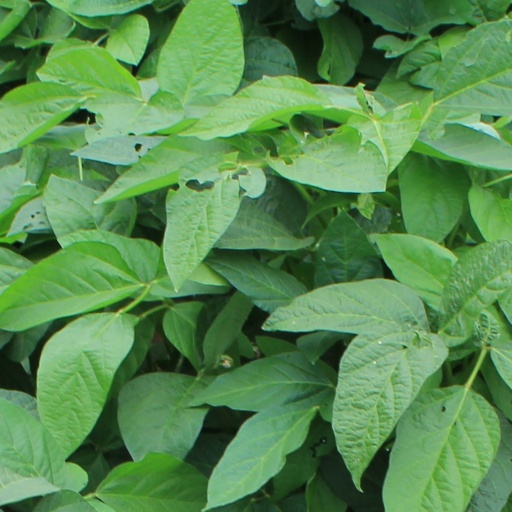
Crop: soybean